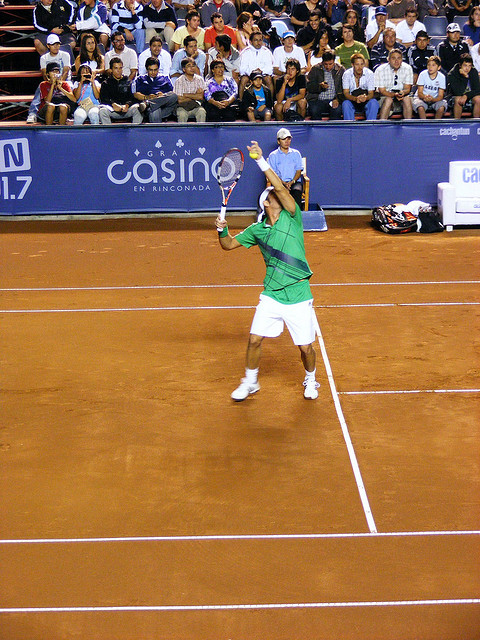
vận động viên áo xanh đang vươn người để đỡ bóng